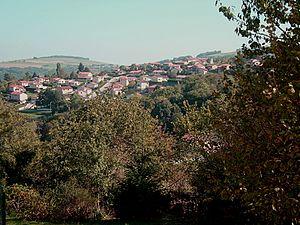
Les Grandes Bruyères, Rontalon, Rhône, France.
Rontalon est une commune française, située dans le département du Rhône en région Auvergne-Rhône-Alpes.